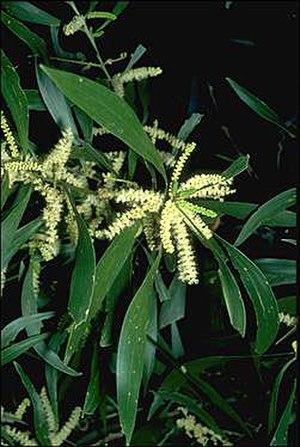
L'Acacia maidenii est un arbre de la famille des Fabaceae originaire d'Australie. Il a été introduit en Inde et en Argentine, et il est cultivé en Afrique du Sud. Il préfère le plein soleil à l'ombre partielle et il est souvent trouvé en bordure de forêt tropicale.